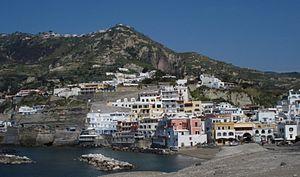
Ischia est une île italienne située en mer Tyrrhénienne, au nord du golfe de Naples, dans le groupe des îles Phlégréennes. Elle couvre une surface de 47 km², mesure 10 km d'est en ouest et 7 km du nord au sud. Ses quelque 62 000 habitants en font la troisième île italienne par la population, après la Sicile et la Sardaigne.